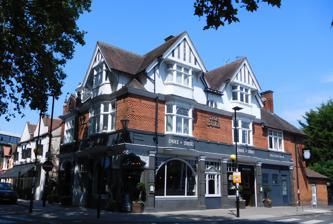
Building: Duke of Sussex, Acton Green
Country: United Kingdom
Year built: 1897
Pub in Acton Green, London The Duke of Sussex public house The Duke of Sussex, Acton Green is a public house , opened in 1898, in the northern Chiswick district of Acton Green . It is prominently situated on a corner facing the common. The Grade II listed building is "elaborately decorated" to a design by the pub architects Shoebridge & Rising. Architecture Exterior The current Duke of Sussex public house was built in 1897 by the Cannon Brewery, Clerkenwell , and opened in 1898. On the corner of Beaconsfield Road and Acton Lane, it faces the north of Acton Green common; it replaced an earlier beerhouse, in existence by 1842. The "elaborately decorated" building was designed by the pub architects Shoebridge & Rising, and is Grade II listed . It has two storeys, with dormer windows for the attic and cellars below. The main front faces east on to Beaconsfield Road, with three bays, two of them with dormers, separated by a small half-round Diocletian window , and the third an extension to house the kitchens and staircase. The walls are covered in white stucco , with the first storey hung with flat red tiles. The first storey and attic windows below the dormers are projecting "Ipswich oriels" in the style of Norman Shaw under ornamental cornices. The ground floor bar area has big arched windows, and an elaborate corner doorway; the doorway to the north is adorned with ornamental ironwork. Duke of Sussex public house, opened in 1898 Ornamented corner doorway 'AD 1898' brick cartouche Decorative pediment Ornamental glass Ornamental ironwork Interior Interior The interior, formerly four bar rooms, is now open-plan with a central bar. Parts of the original interior partitioning survive, providing "an unusually rich, turn-of-the-century pub interior". From the north doorway the floor is paved with mosaic, forming a path that leads to the former billiard room . The room, now used as the restaurant, has a large skylight with arched cast-iron brackets and a panelled wooden border decorated with painted swags and cherubs. Public house The pub is named for Prince Augustus Frederick, Duke of Sussex (1773–1843), son of King George III and uncle of Queen Victoria . The business describes itself as a "pub and dining room" with a beer garden. Its menu includes tapas and other Spanish dishes. The Good Pub Guide calls it an "attractive Victorian local with unexpectedly large back garden", noting the horseshoe-shaped central counter, the chandeliers and the "splendid skylight". It mentions the "interesting modern food including shared platters". The Harden's restaurant guide calls the Duke of Sussex "a very traditional pub" with a "lovely patio garden, ideal for the summer". Time Out found the pub "lively" with good beer, but especially admired the "beautiful restaurant room" with its skylight and "cherubs to acknowledge its loftiness". It liked the range of tapas and Spanish main dishes, as well as the cheeseboard with both familiar and less usual Spanish varieties. References